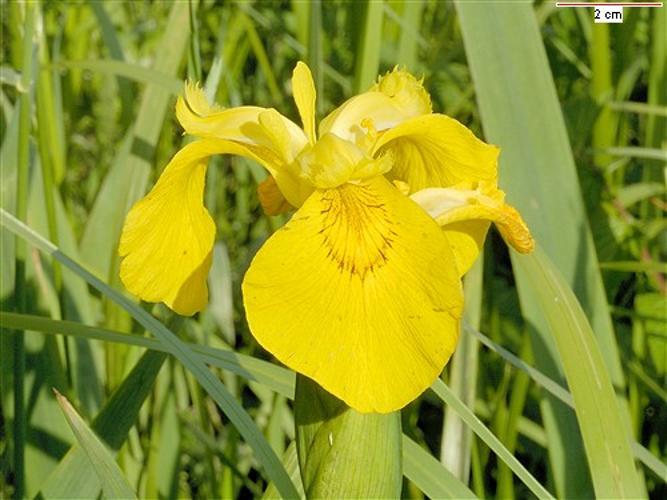
Label: yellow iris